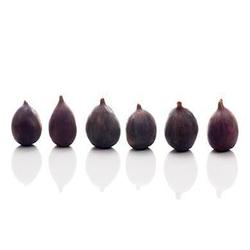
Label: Fig